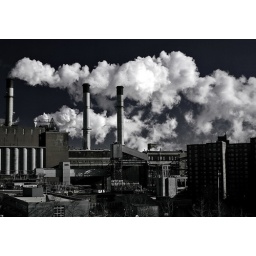
The view of the power plant outside my bedroom window gets more dramatic when the temperature drops well below freezing.